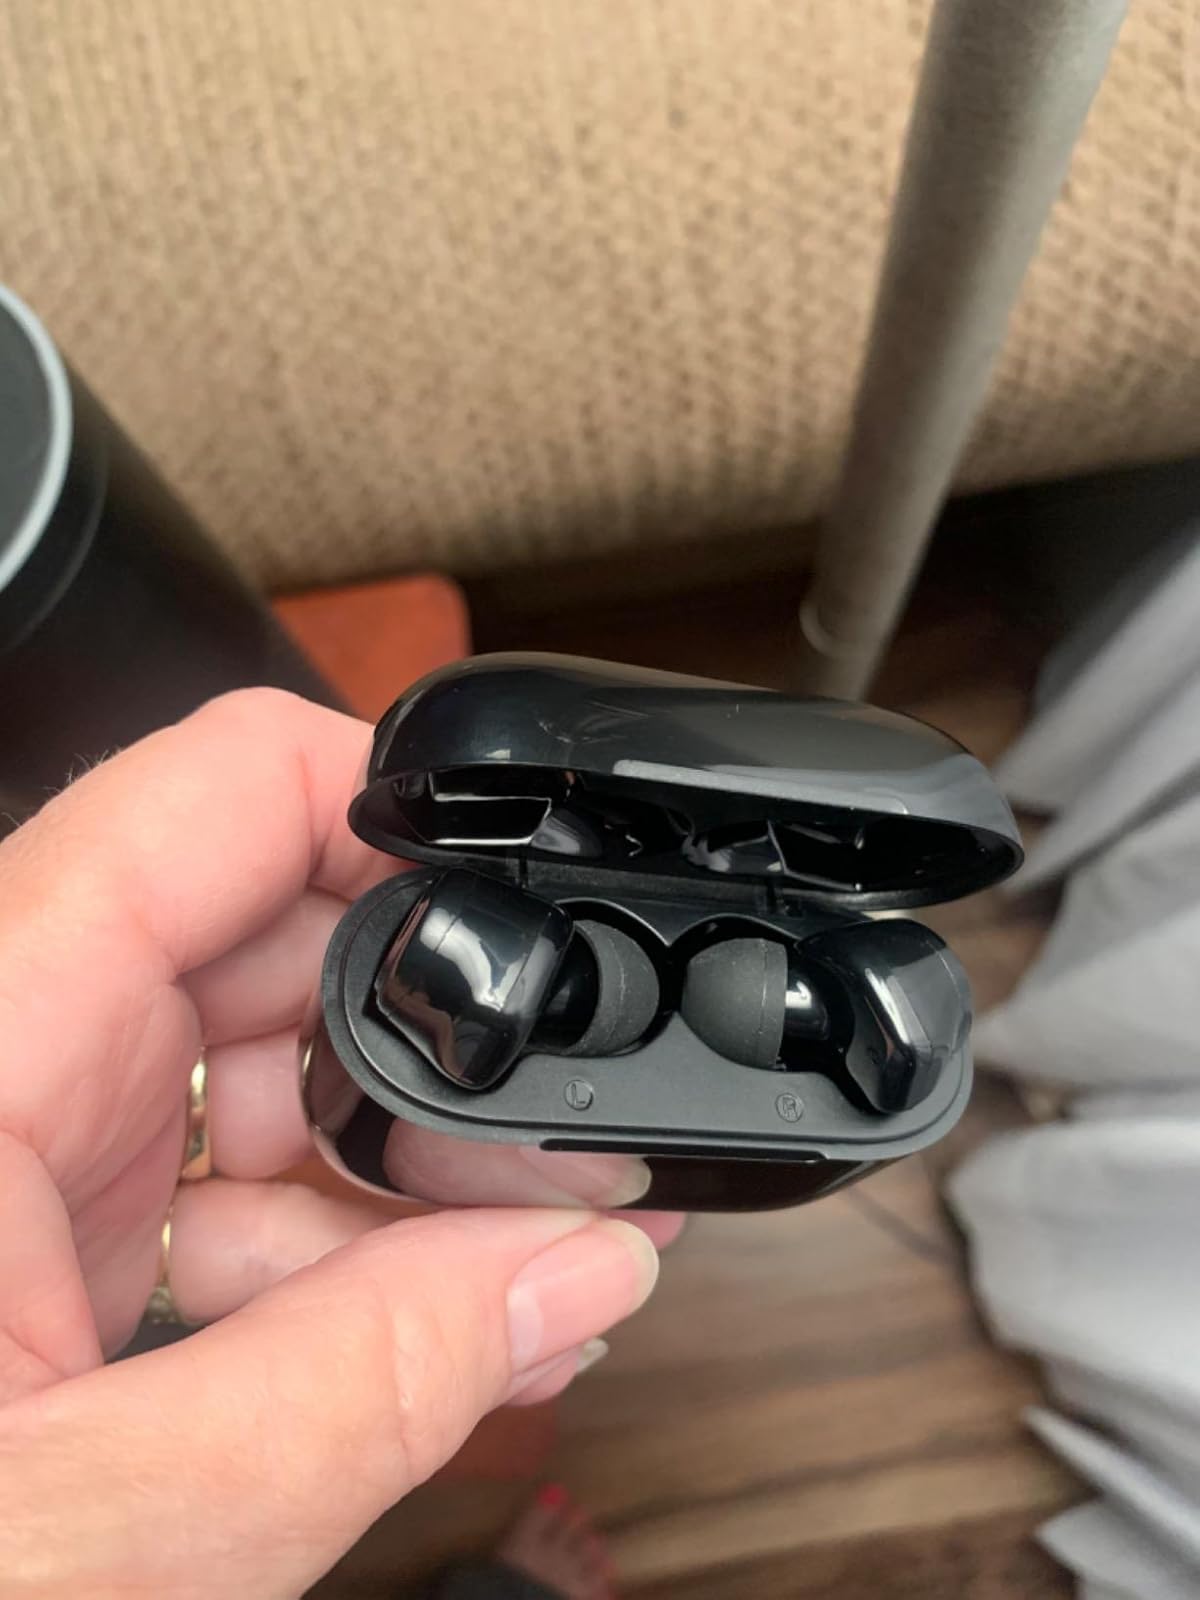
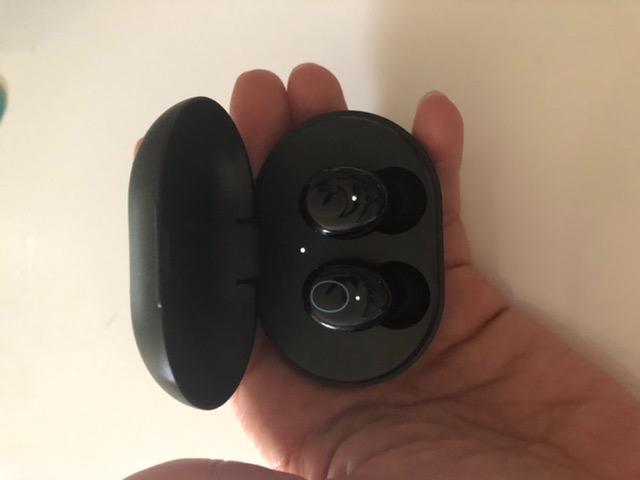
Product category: earbuds
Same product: no